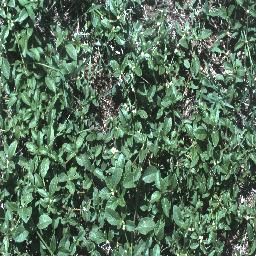
Label: negative